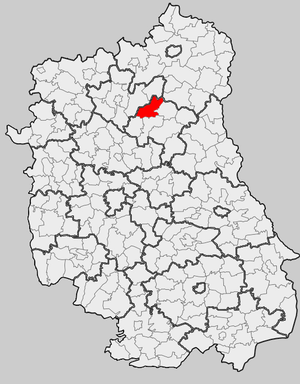
Milanów est une gmina rurale du powiat de Parczew, dans la Voïvodie de Lublin, dans l'est de la Pologne.